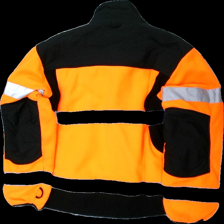
View: back
Type: Jacket
Category: Unisex
Brand: Not in the list
Brand text on label: work safe
Colors: Orange, Black, Grey
Material: 100% polyester
Pattern: Other
Cut: Turtle neck
Size: L
Season: All
Damage: nopprigt
Damage location: top center
Damage 2: nopprigt
Damage 2 location: bottom center
Damage 3: nopprigt
Damage 3 location: middle center
Price range: <50
Recommended usage: Export
Description: reflex jacka